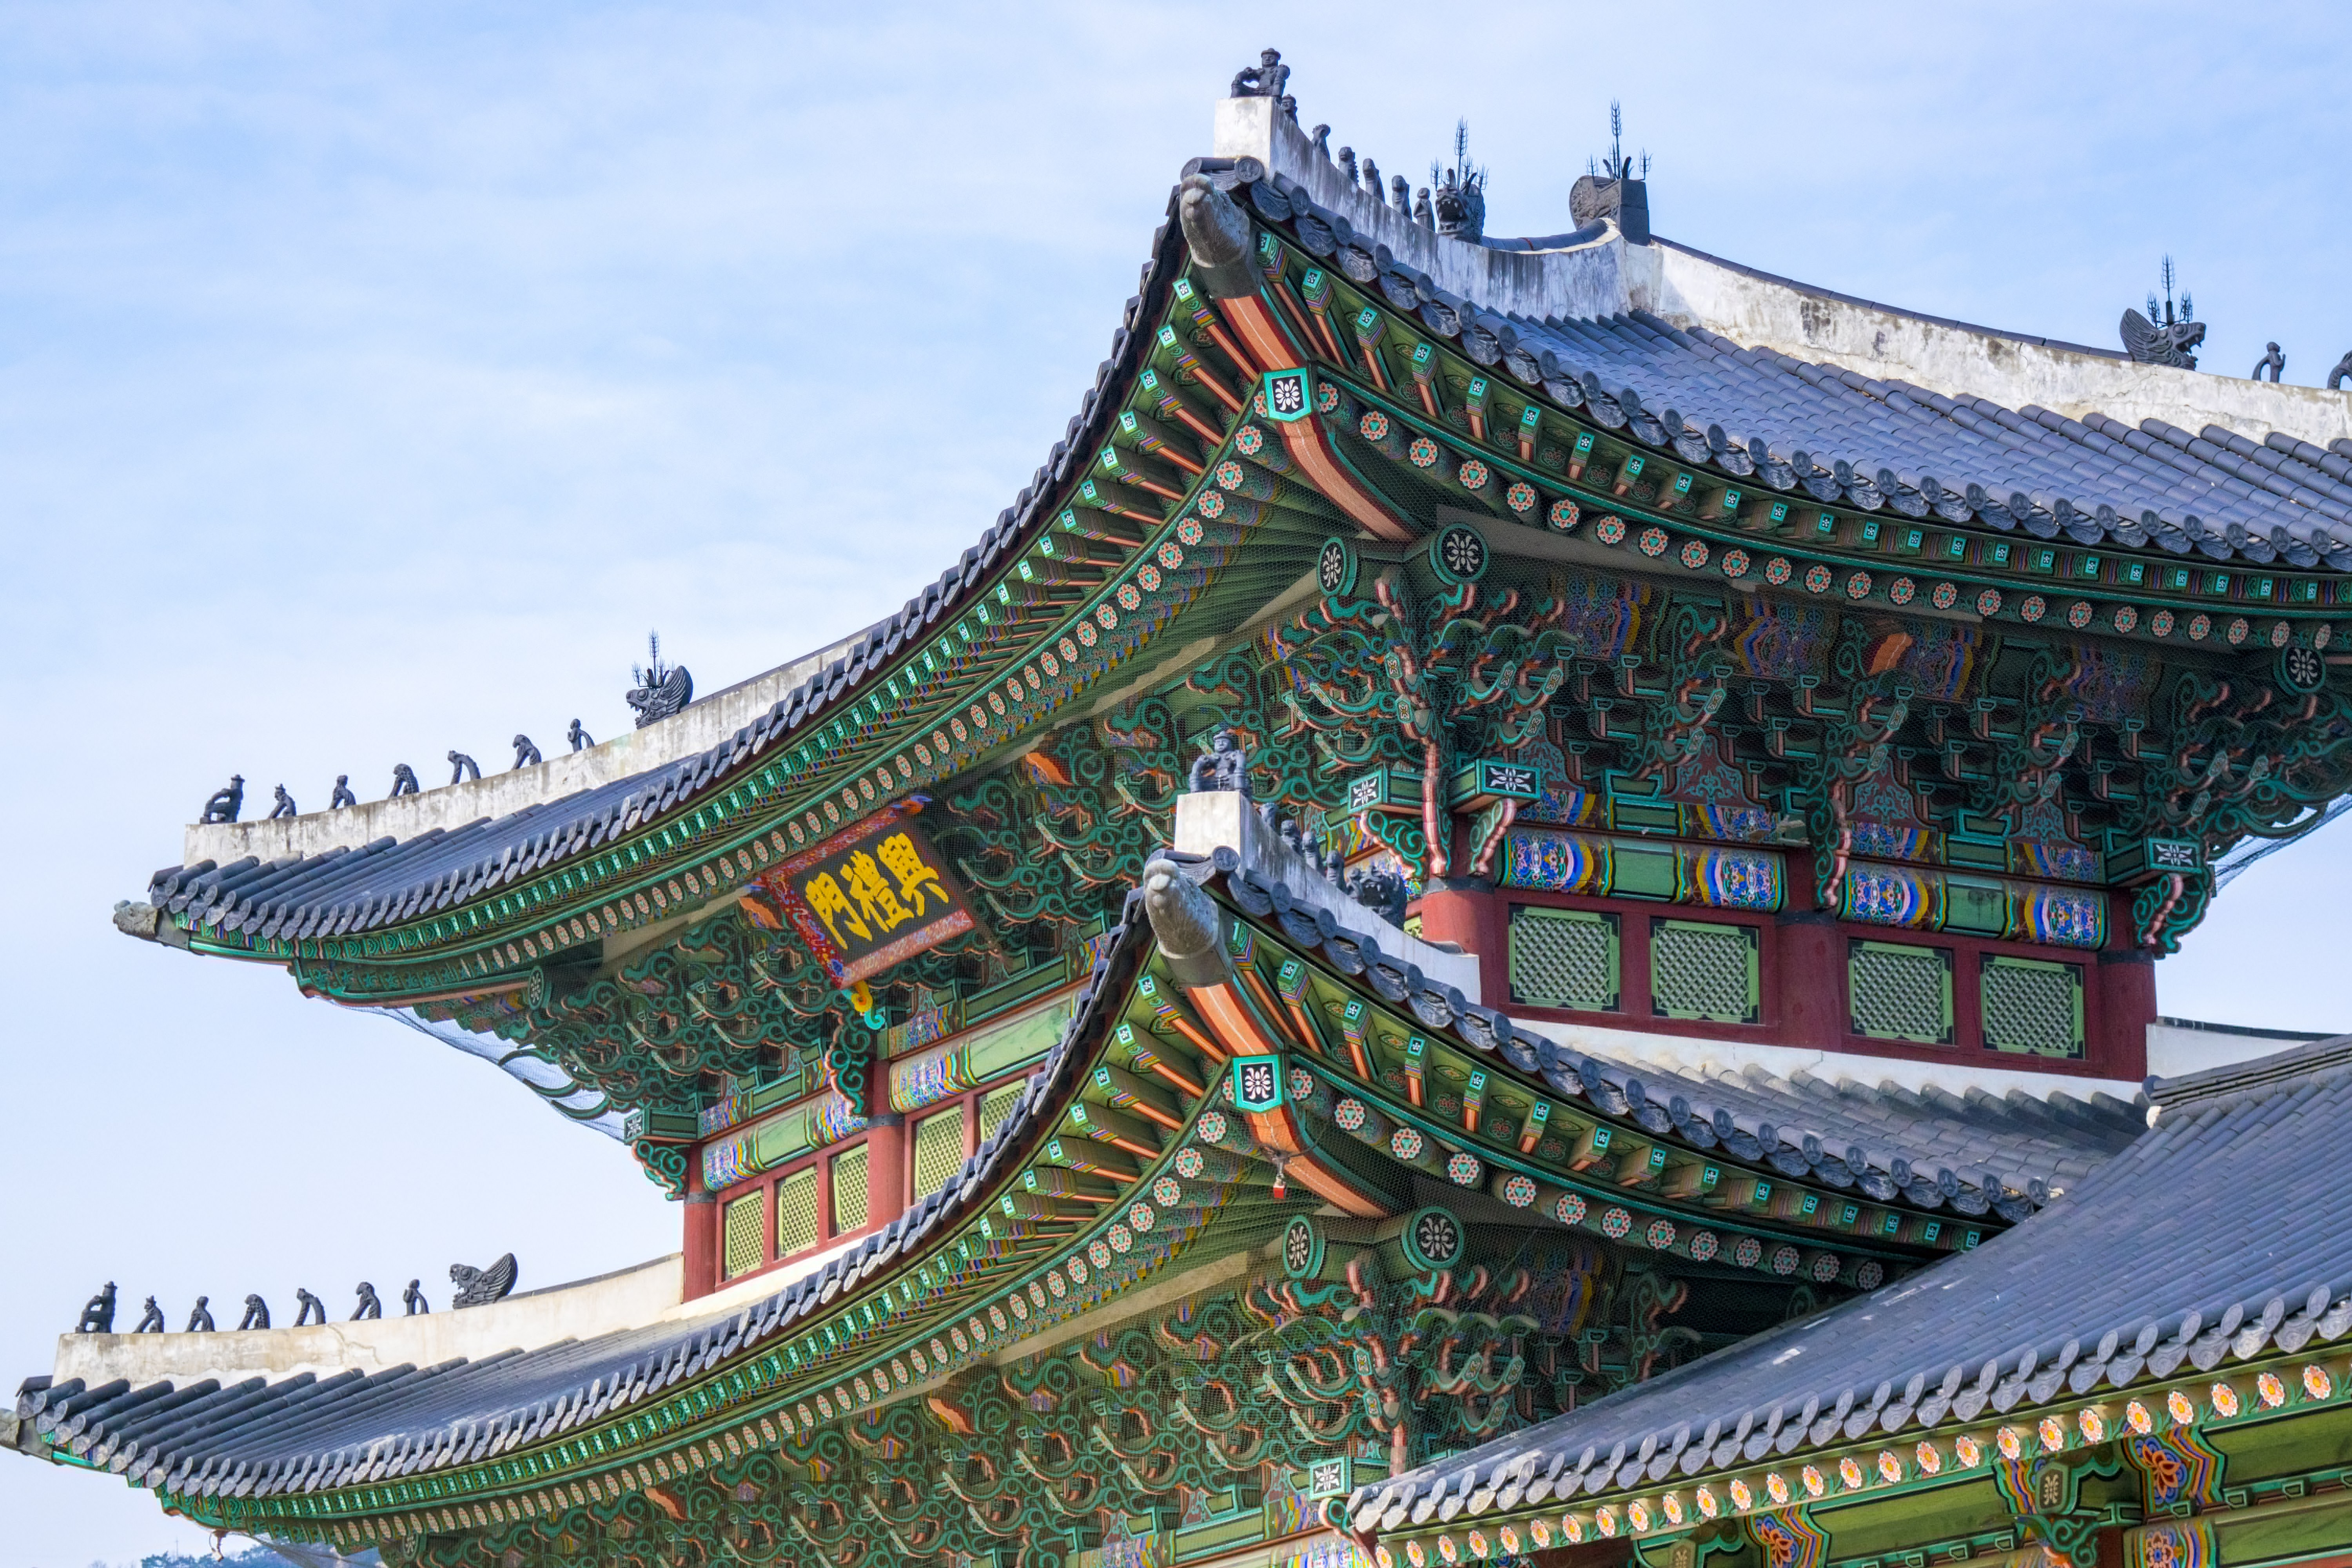
architecture, roof, building, palace, asian, colourful, landmark, colorful, place of worship, korea, temple, shrine, patterns, chinese architecture, pagoda, intricate, hindu temple, historic site, shinto shrine, lines and curves